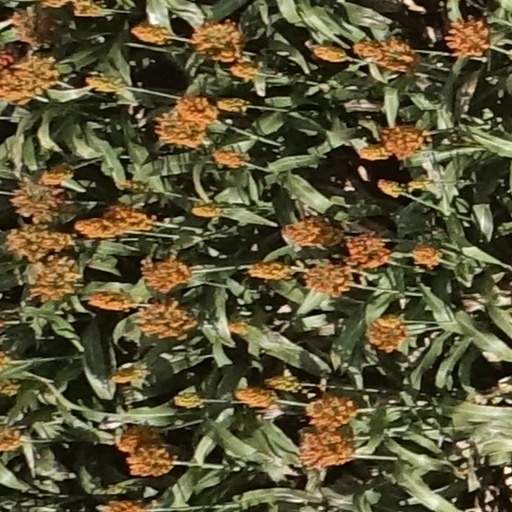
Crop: sorghum